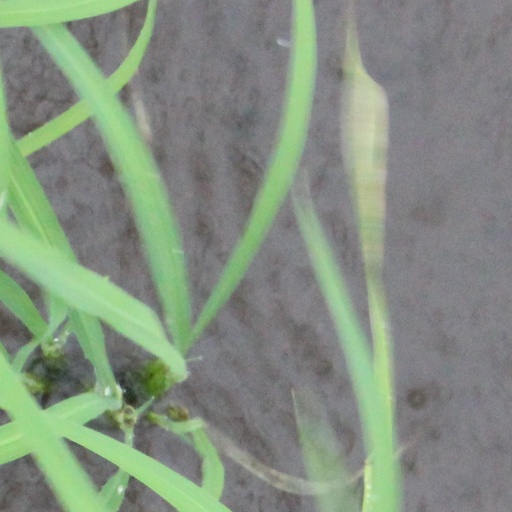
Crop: rice